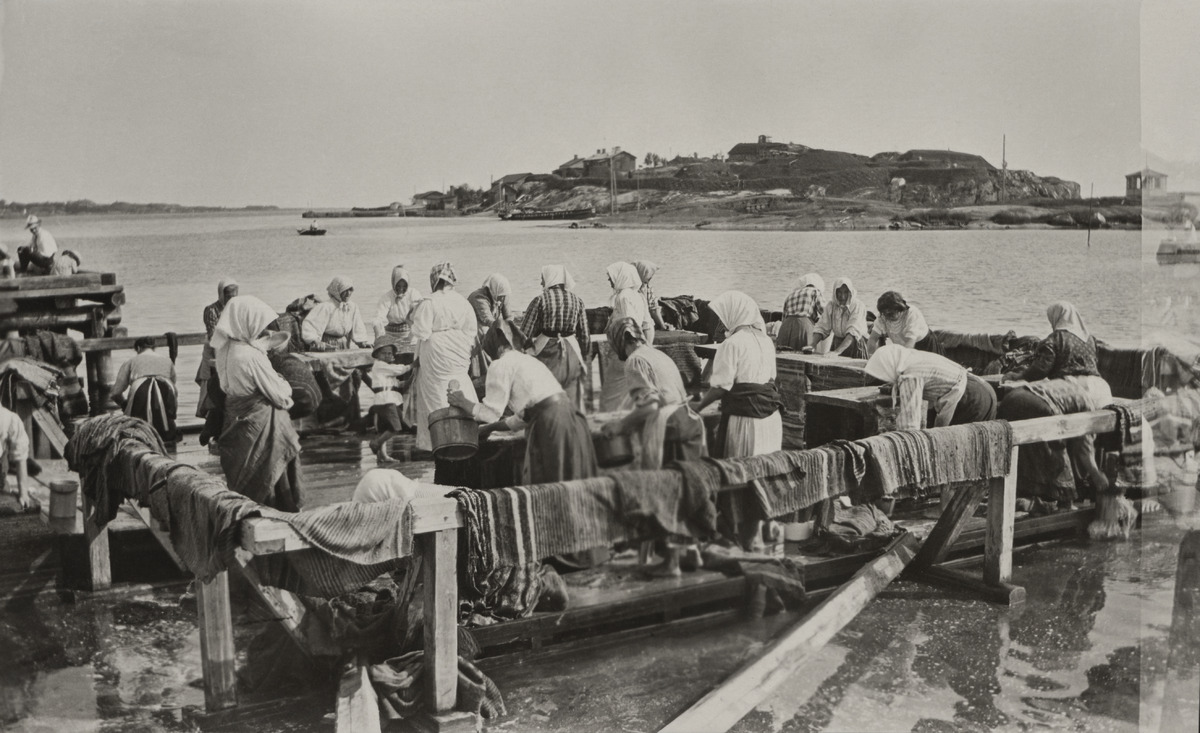
Matonpesulaituri Kaivopuiston rannassa, taustalla Harakan saari
sisällön kuvaus: Matonpesulaituri Kaivopuiston rannassa, taustalla Harakan saari. mustavalkoinen
Kuvaaja: Timiriasew, Ivan, valokuvaaja
Ajankohta: kuvausaika 1900 -luku alku
Paikka: Suomi, Uusimaa, Helsinki, Kaivopuisto Helsinki, Kaivopuisto
Aiheet: pyykinpesu, matot, naiset, työvaatteet, laiturit, saaret